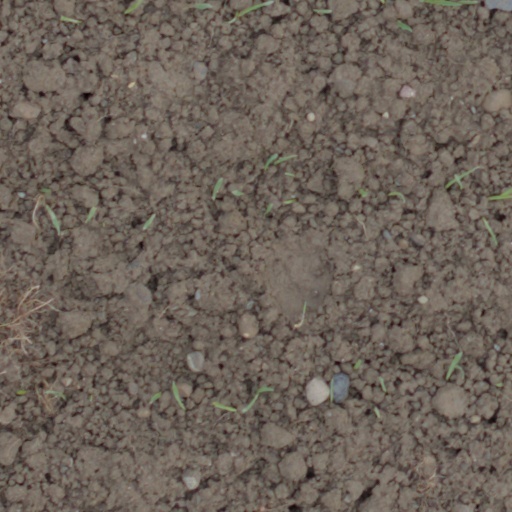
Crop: wheat